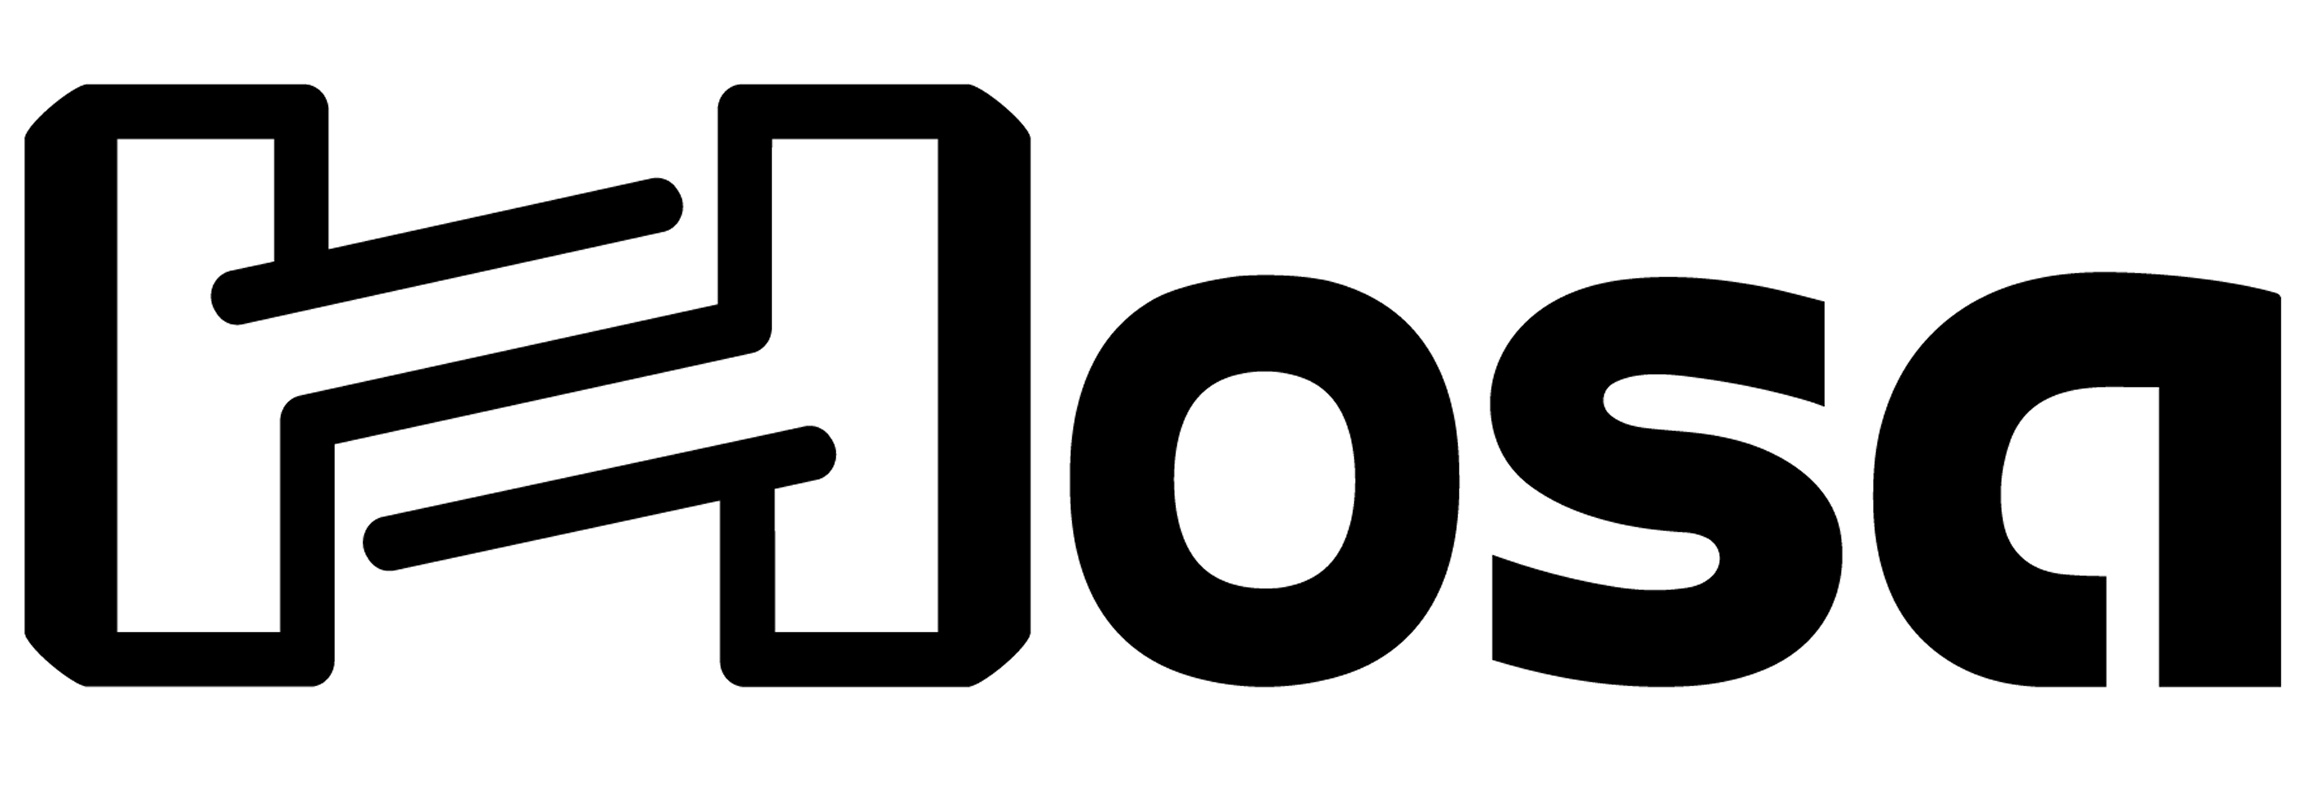
FSC-502
Footswitch, Momentary, Normally Open
Brand: Hosa
Category: Hardware > Tools > Tap Reseaters > Power Tap Reseaters